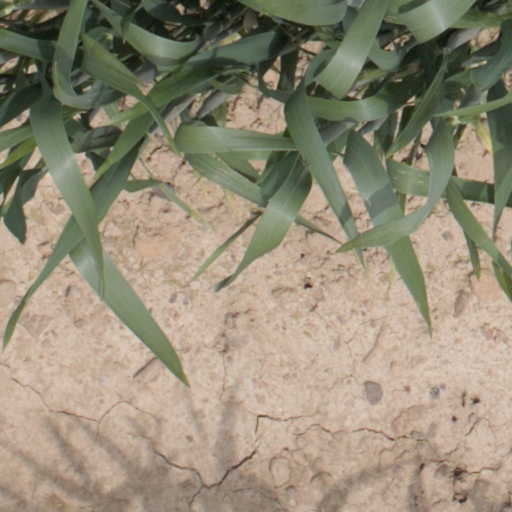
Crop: wheat